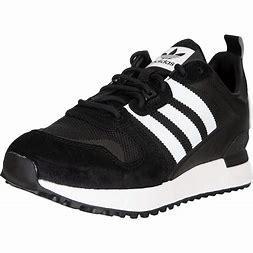
Brand: Adidas
Model: ZX 700 HD